Kenny Roberts

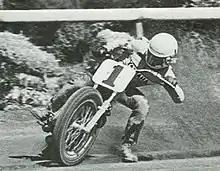
Roberts in 1974 competing in an AMA Grand National Championship dirt track event.

They then turned to the American Yamaha importer's team, who agreed to make Roberts a factory sponsored rider at the age of 19. Yamaha asked the head of their American racing program, former 250 cc world champion Kel Carruthers to help guide Roberts' racing career. It marked the beginning of a long and productive relationship between the two men. Carruthers ended his riding career after the 1973 season to concentrate full-time on maintaining and tuning Roberts' motorcycles while mentoring him in the AMA Grand National Championship, while Doyle remained as his business manager.